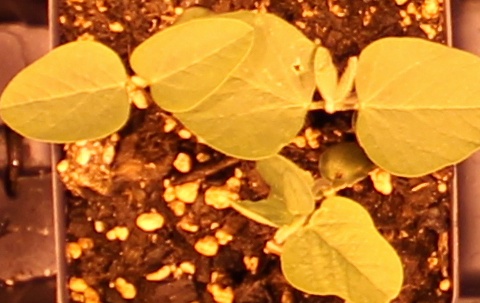
Label: Soybean